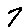
Label: 7